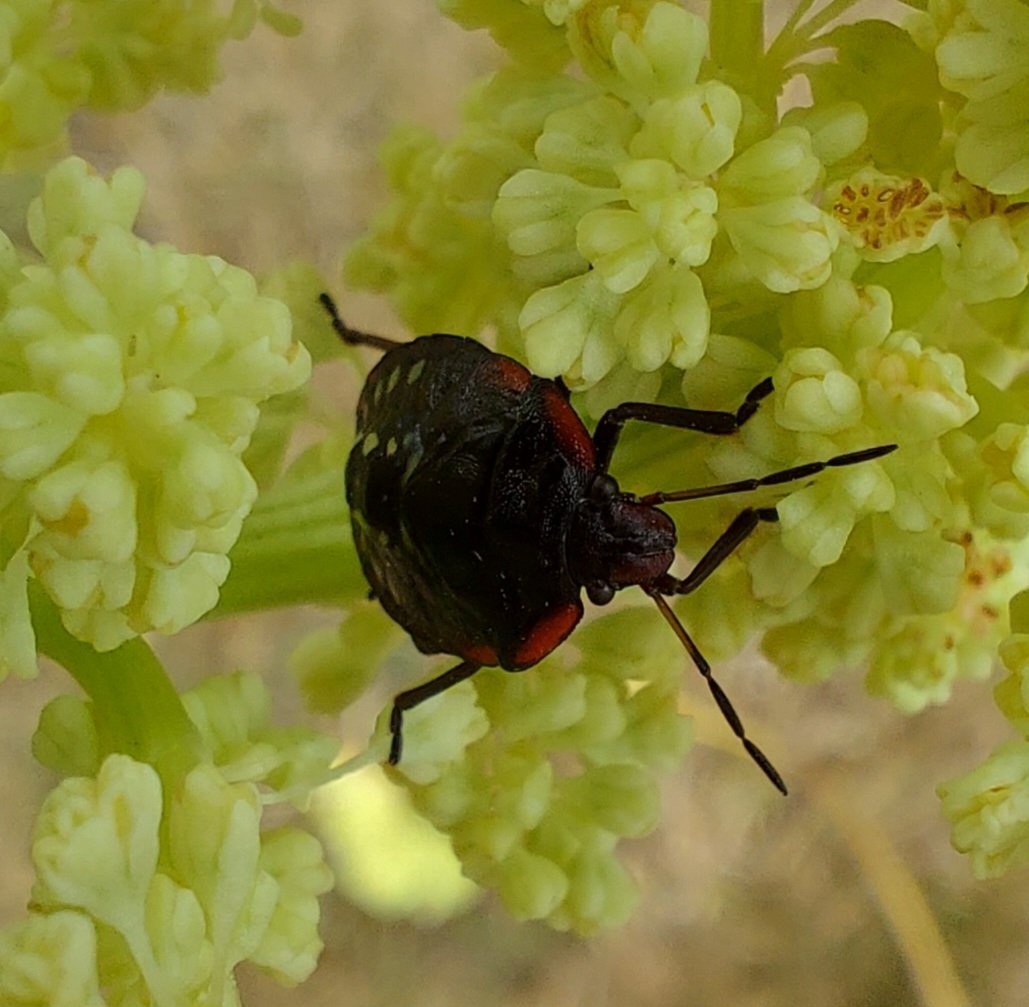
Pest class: stink_bug